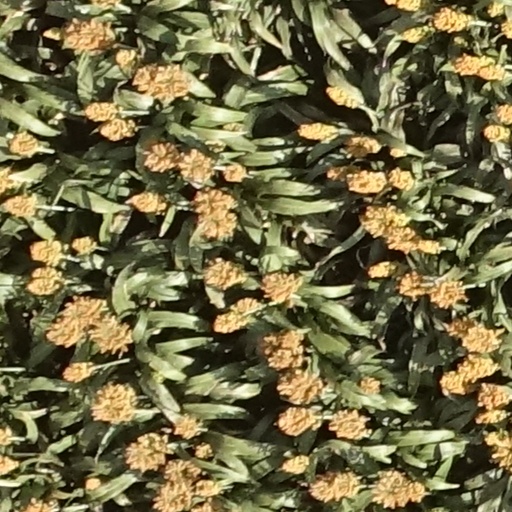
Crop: sorghum